Bolivian Argentines

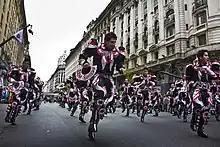
Annual Bolivian Community Parade in Buenos Aires, in honor of the Virgen de Copacabana.

In the early 20th century, Bolivian immigration to Argentina was heading Argentine north to work in the harvest season of sugarcane and snuff. From the '50s it was constituted a significant part of the market related to the tomato, peppers and bananas, among others, in northern Argentina. During the 1960s and 1970s they were present at harvest and other crops in the west of the country and began to maintain a permanent presence in the city of Buenos Aires standing out in the horticultural work. Since then, Bolivians are found throughout the country.